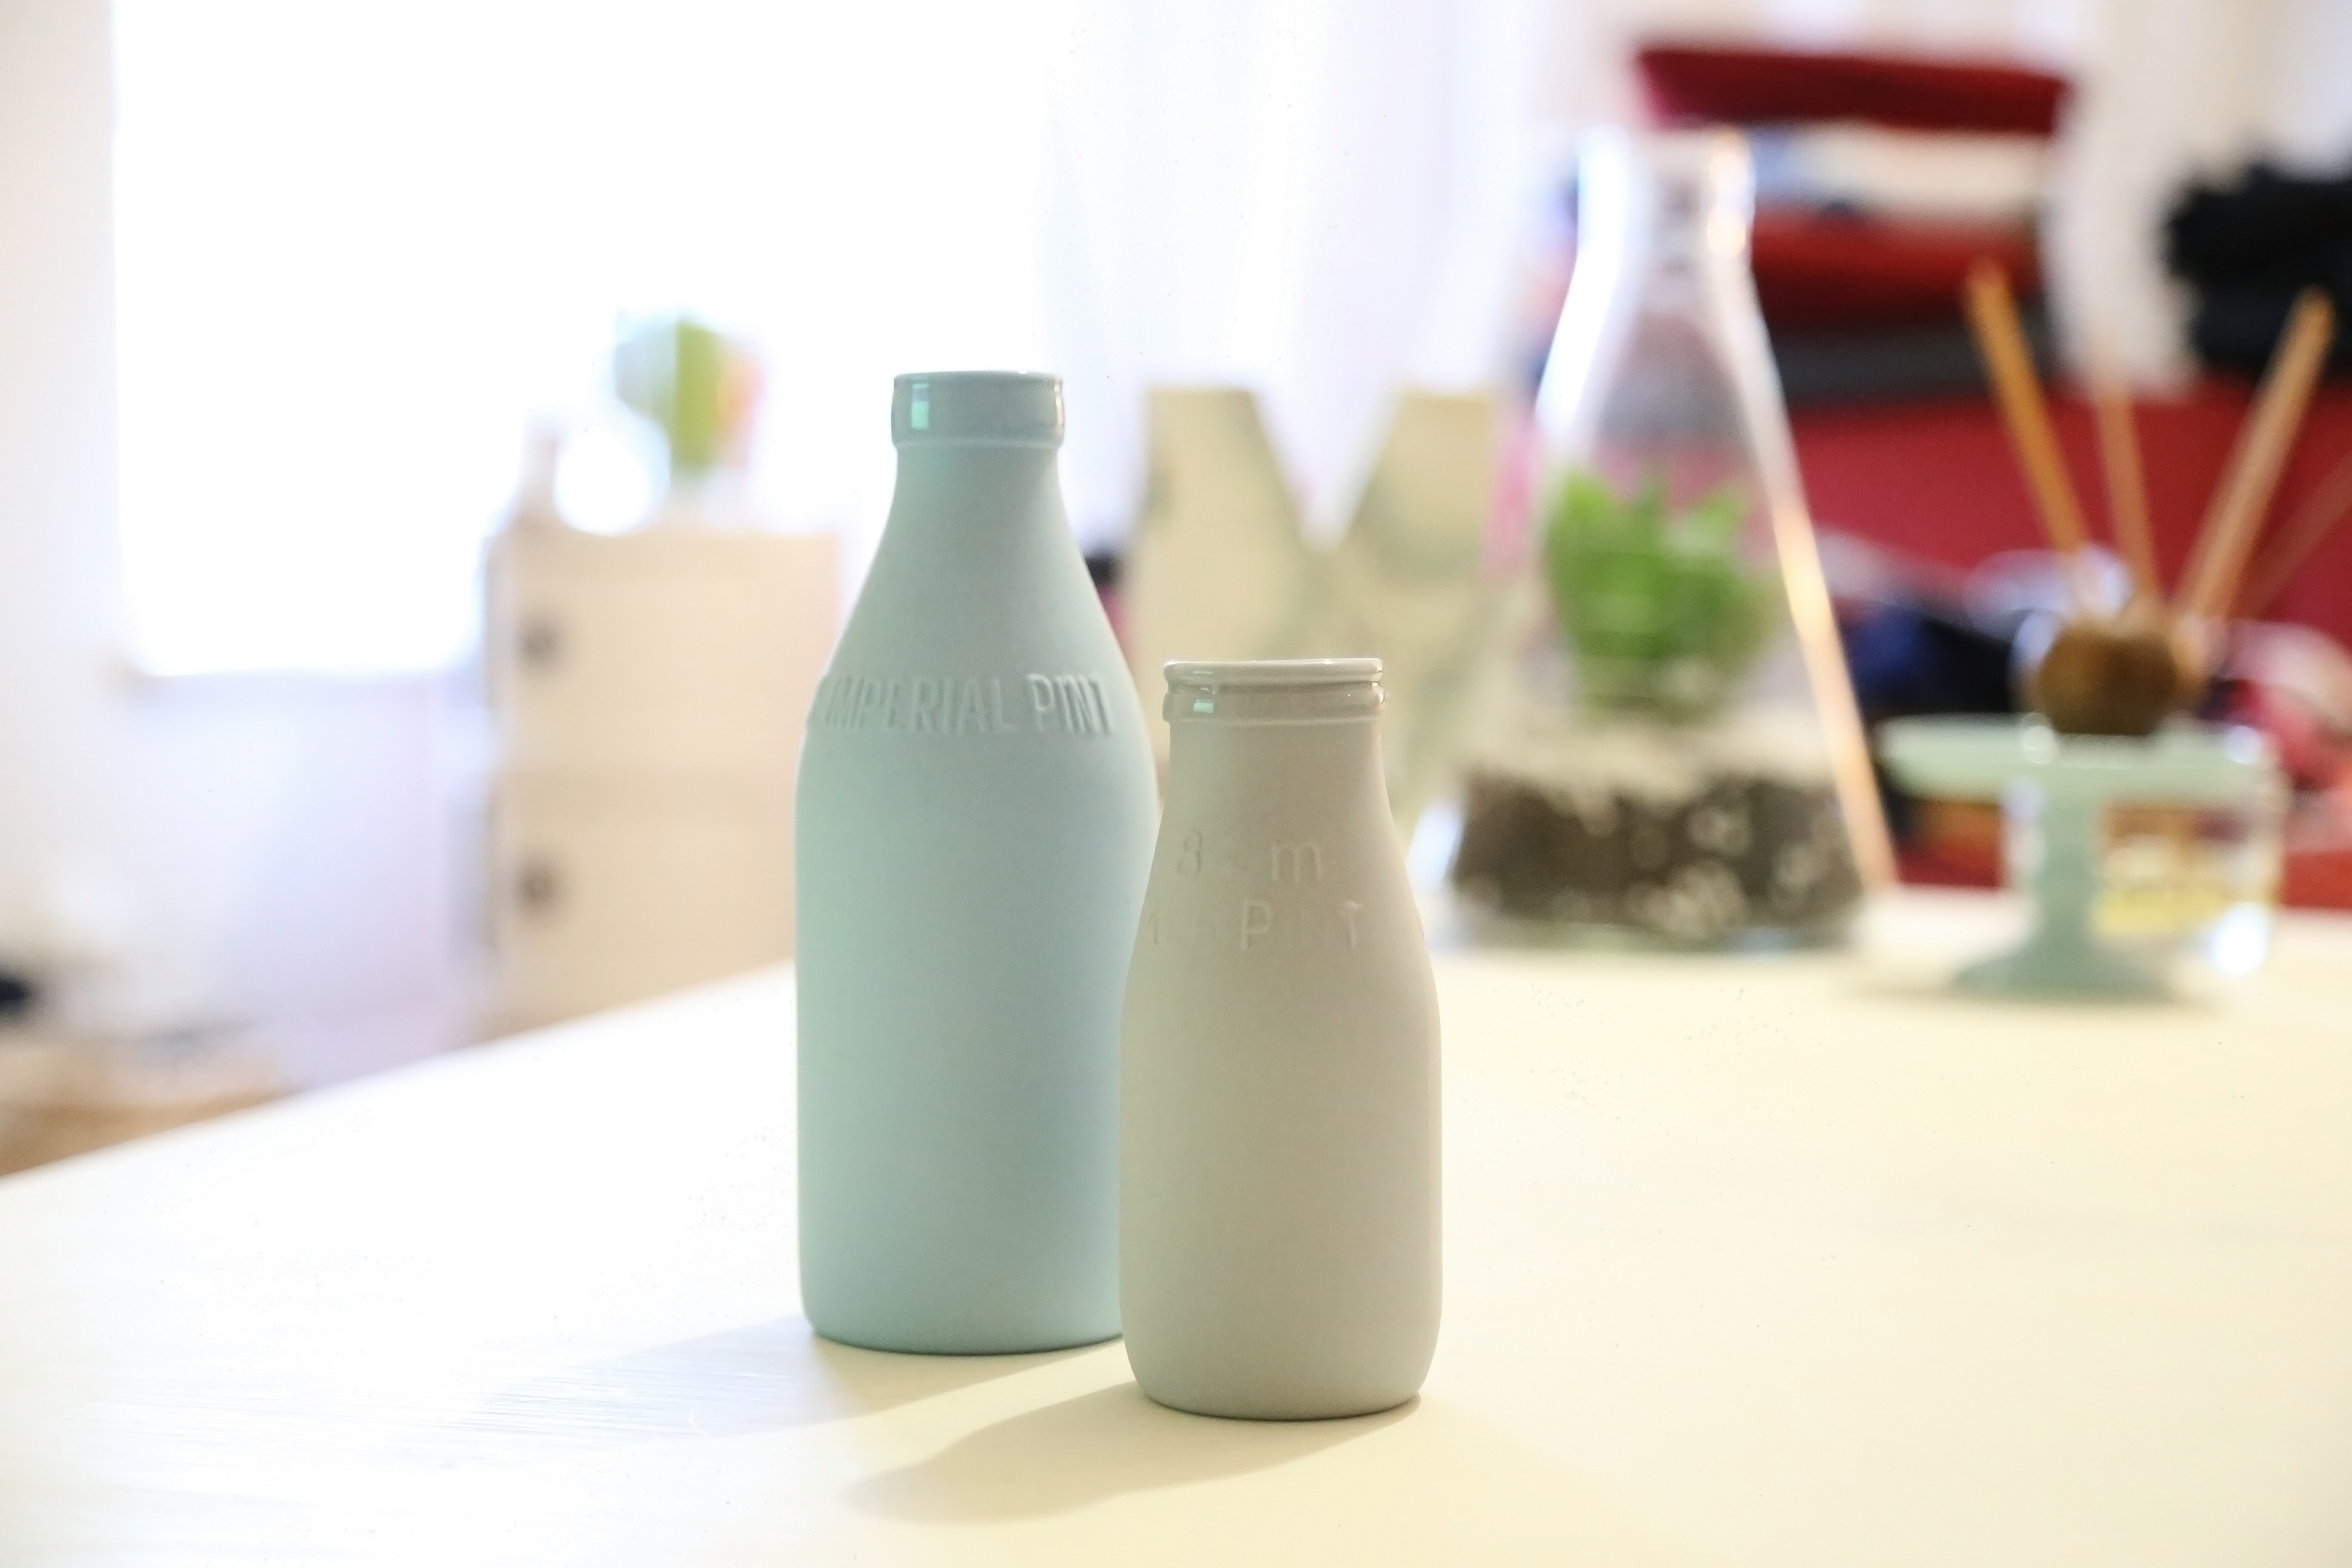
meal, food, drink, bottle, brand, product, drinkware